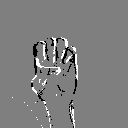
ASL letter: e